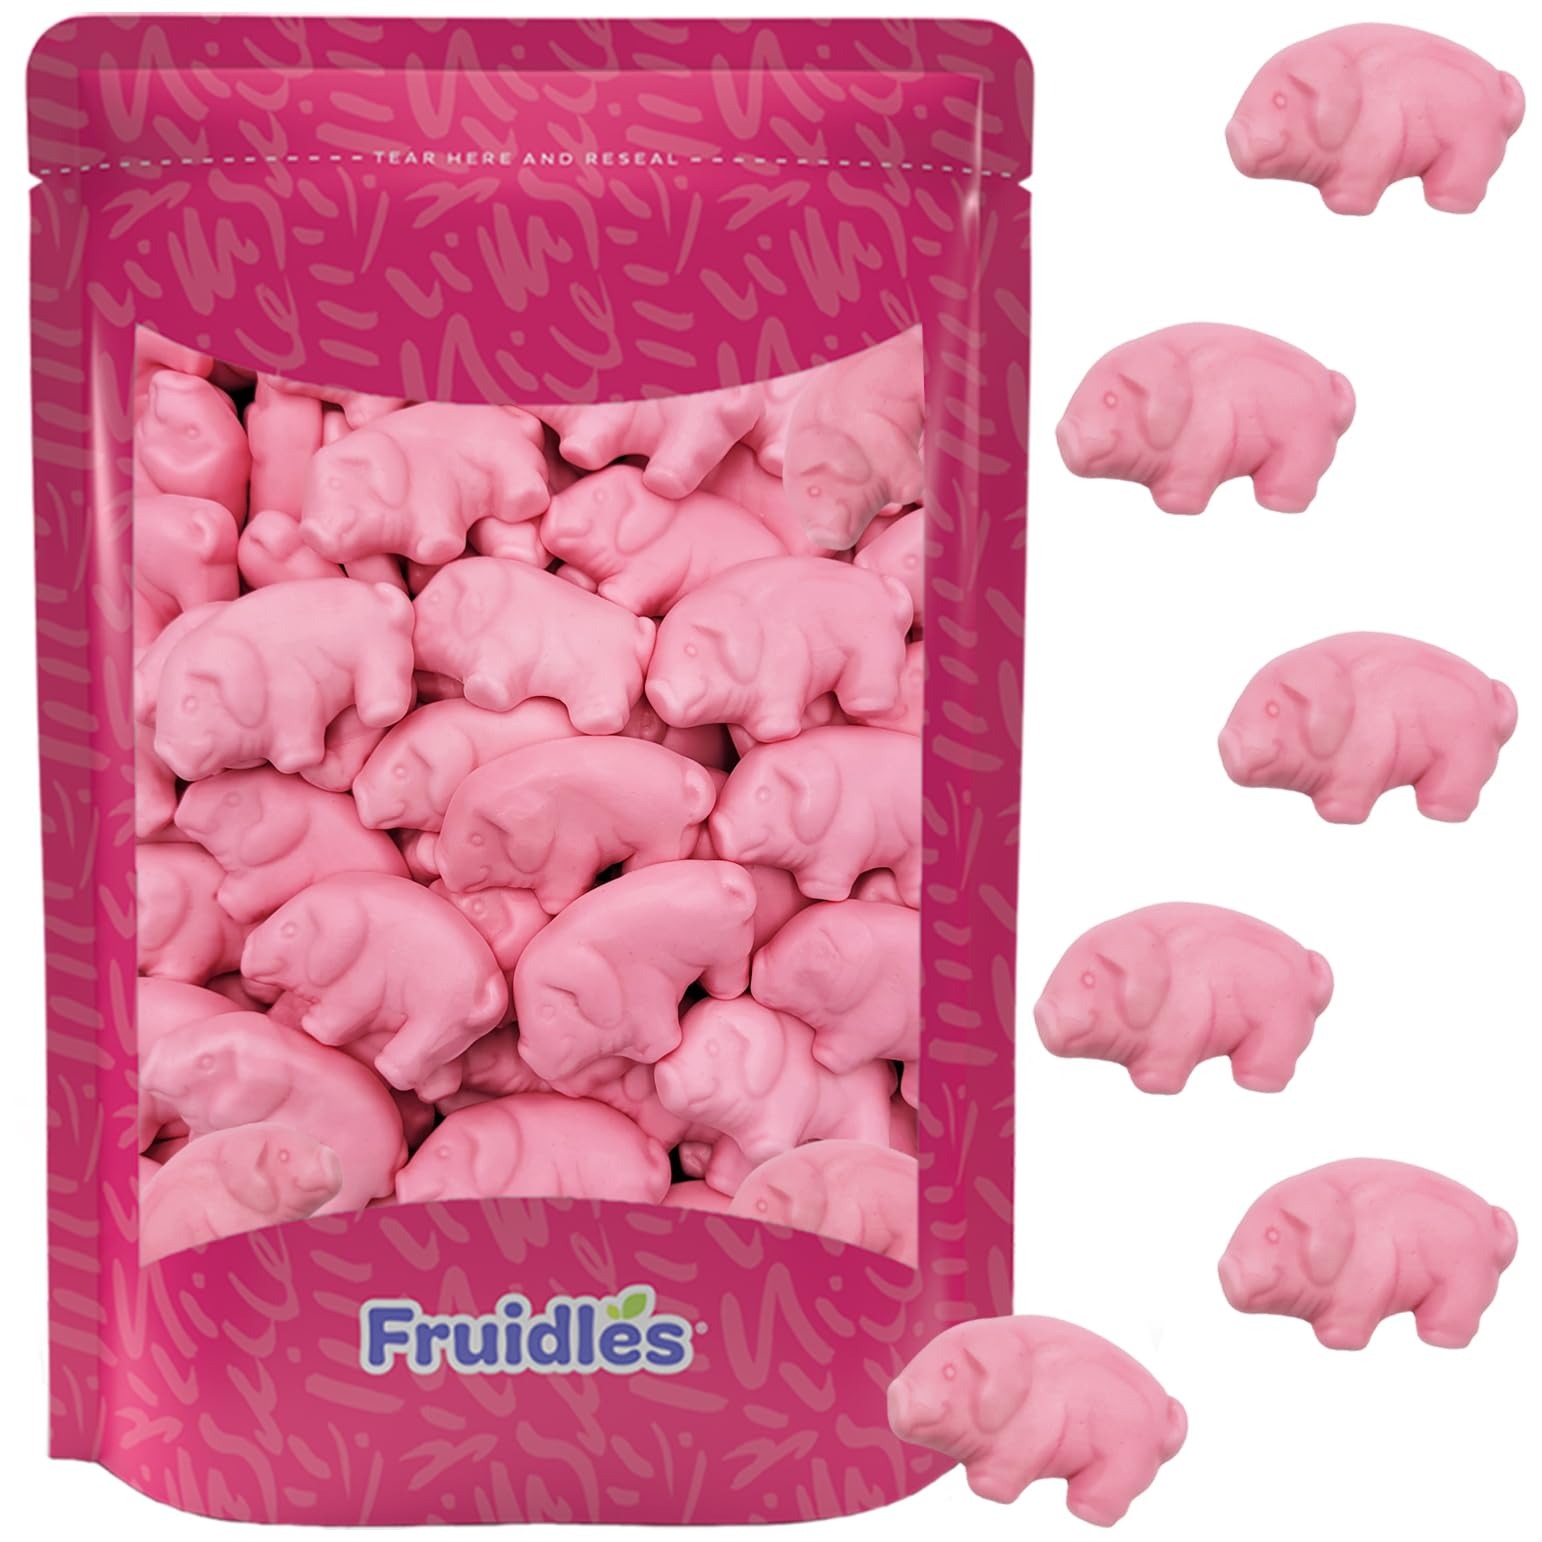
Item Name: Fruidles Gummy Pink Piglets, Pig Animal Gummy Candy, Sold By The Pound (8 Oz)
Bullet Point 1: Soft and sweet, with a fun Pink Pig shape
Bullet Point 2: Enjoy the sweet raspberry taste and fun pig shape in every one of these soft and chewy gummies
Bullet Point 3: Great for Animal farm theme party supplies & decorations
Bullet Point 4: Sold by the pound. These candies come in 3 different sizes. 1 Pound, 2 Pound, and a 5 Pound pack
Product Description: Sold by the pound. These candies come in 3 different sizes. 1 Pound, 2 Pound, and a 5 Pound pack
Value: 8.0
Unit: Ounce

Price: 16.13